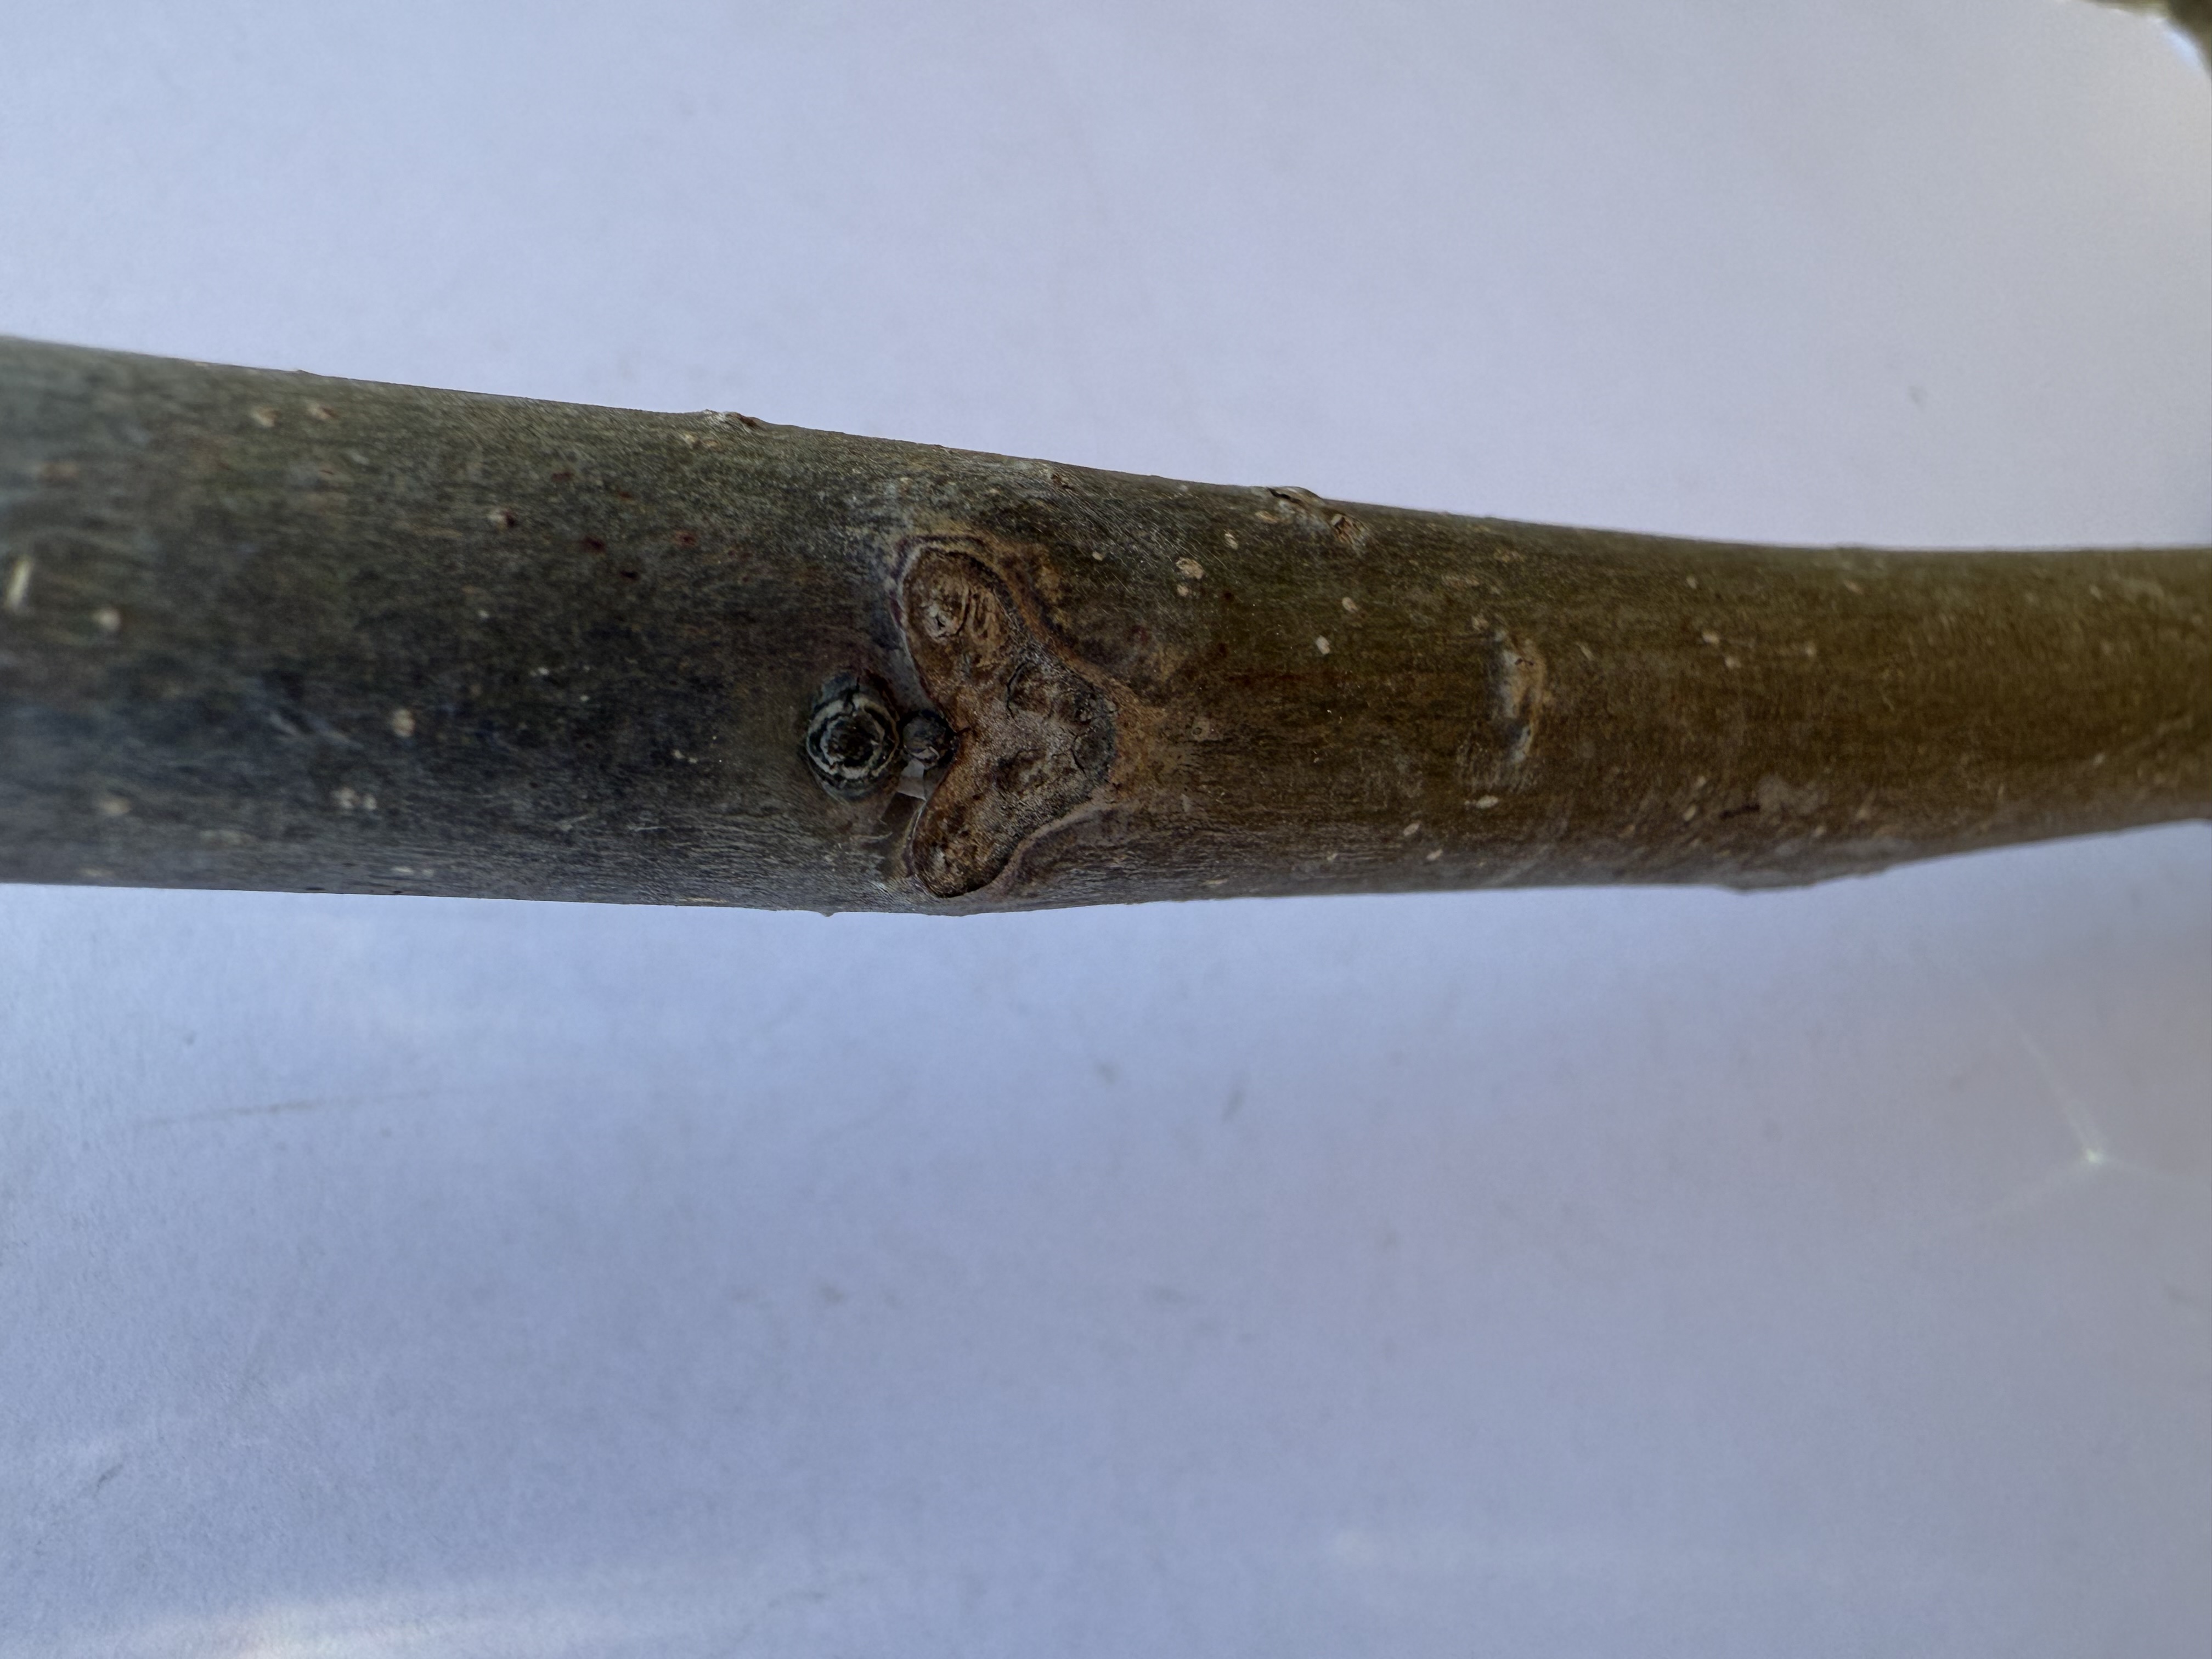
Variety: Bilecik Walnut